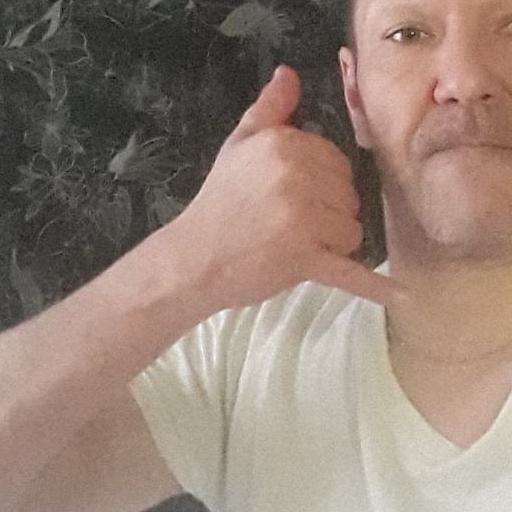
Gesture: call